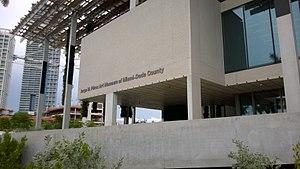
Le Pérez Art Museum Miami est un musée d’art contemporain situé à Miami en Floride. Il remplaça en 1997 le Center for Fine Arts, lui-même fondé en 1984, et en 2013 le Miami Art Museum. 6 700 élèves ont visité le musée pendant l’année scolaire 2006-2007. Il comptait quelque 500 œuvres au milieu 2007, parmi lesquelles :
Doris Bardon, Murray Laurie, Florida's Museums and Cultural Attractions,
Miami est une ville des États-Unis, centre financier et culturel de niveau international, située dans le Sud-Est de l'État de Floride, sur la côte de l'océan Atlantique. Elle est le siège du comté de Miami-Dade.